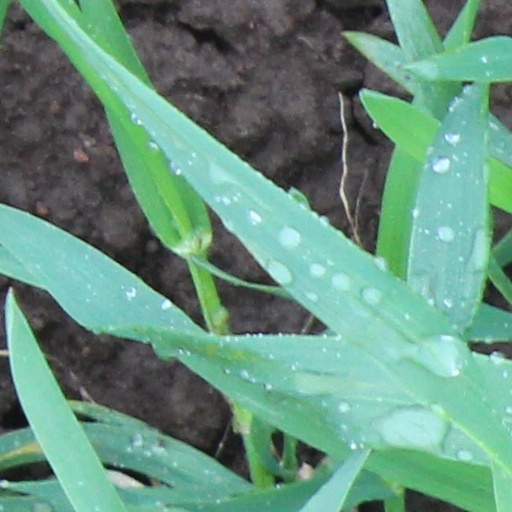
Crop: wheat